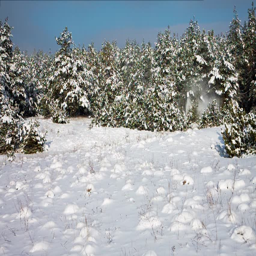
sunny winter morning in the mountain forest